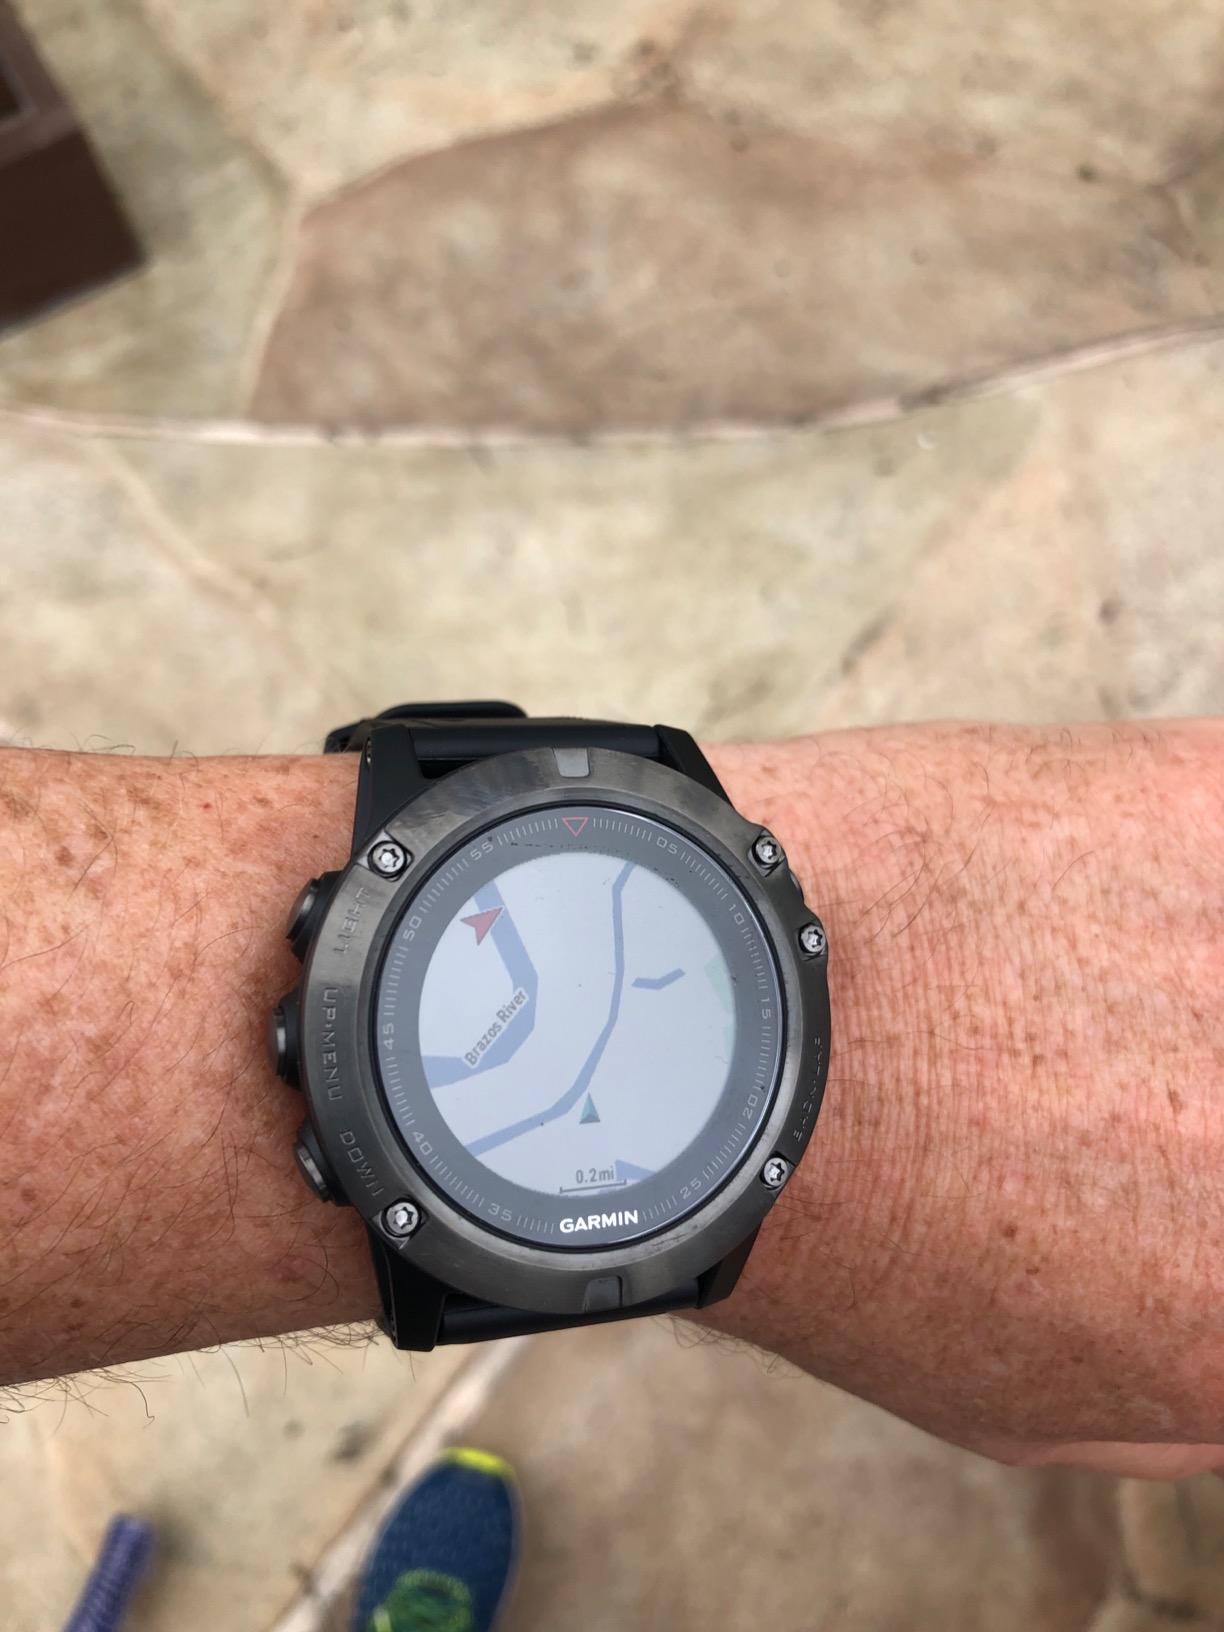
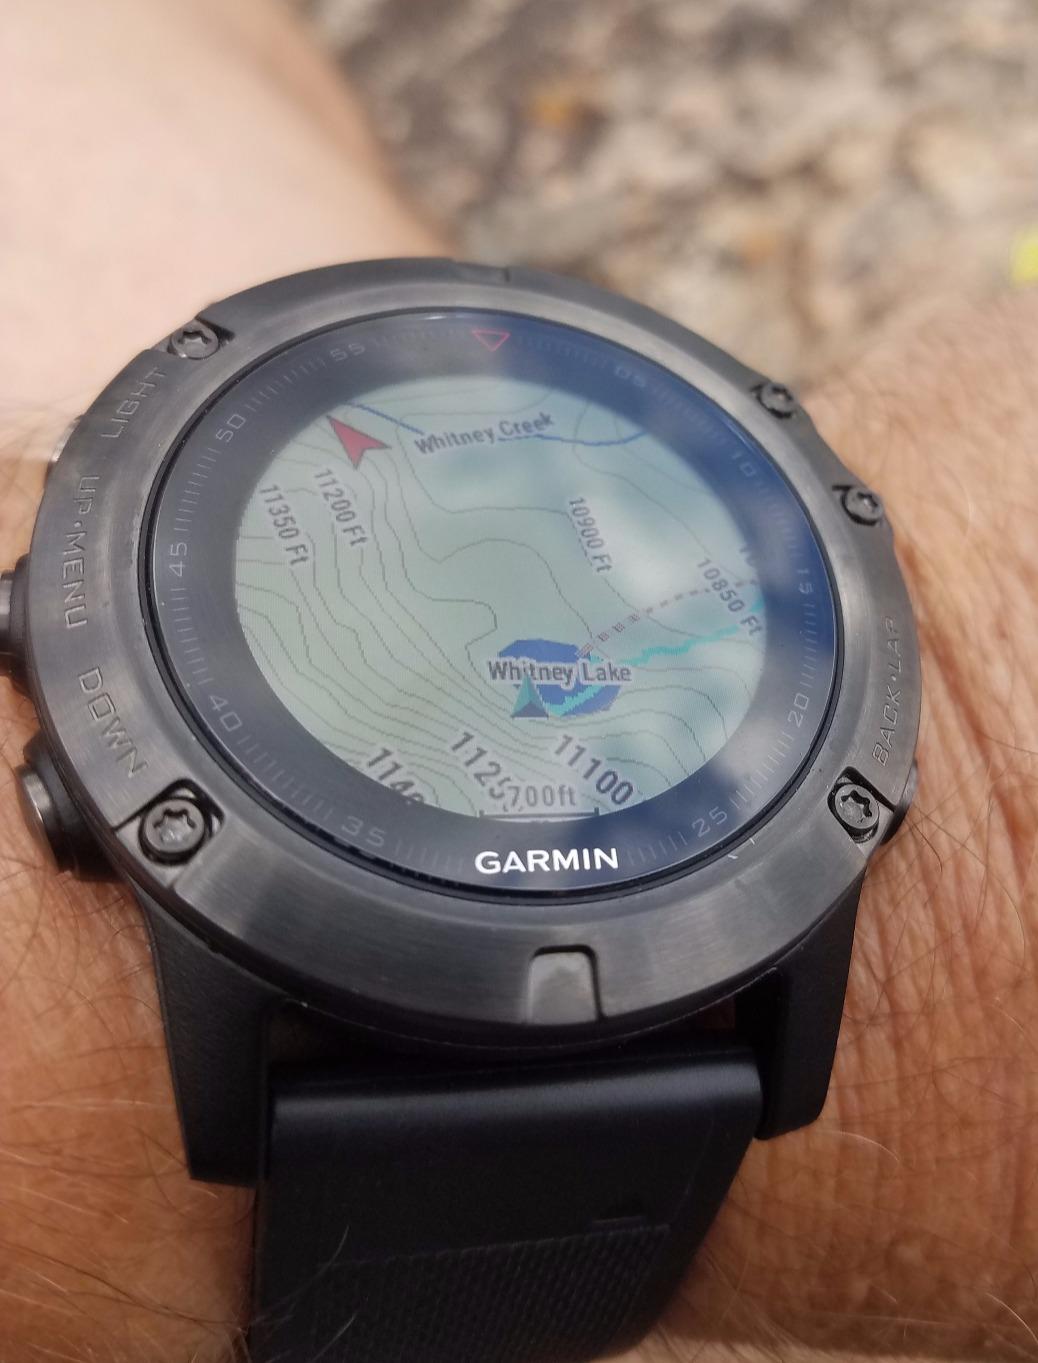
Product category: smartwatch
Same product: yes